Edward Puttick

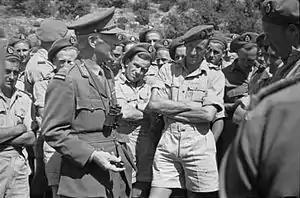
Lieutenant General Edward Puttick in the Volturno Valley area in Italy, talking with men of the Supply and Petrol Companies, 2nd New Zealand Division, 30 May 1944.

On his return to Egypt, Puttick was offered the opportunity to become Chief of the General Staff, effectively the commander of the New Zealand Military Forces, by the visiting New Zealand prime minister, Peter Fraser. He accepted the role and returned to New Zealand in September 1941. Puttick's focus was on ensuring the manpower of the 2NZEF in North Africa was adequately maintained by reinforcements. In the face of the increasing threat of the Japanese Empire in the Pacific, he also put considerable effort into improving New Zealand's defences. After the Japanese entered the war, he considered the actual threat of invasion to be minimal but continued to encourage improvements in home defence as a means of boosting morale.